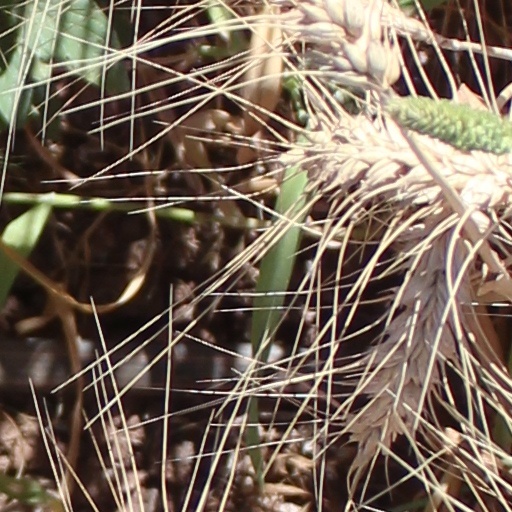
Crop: wheat